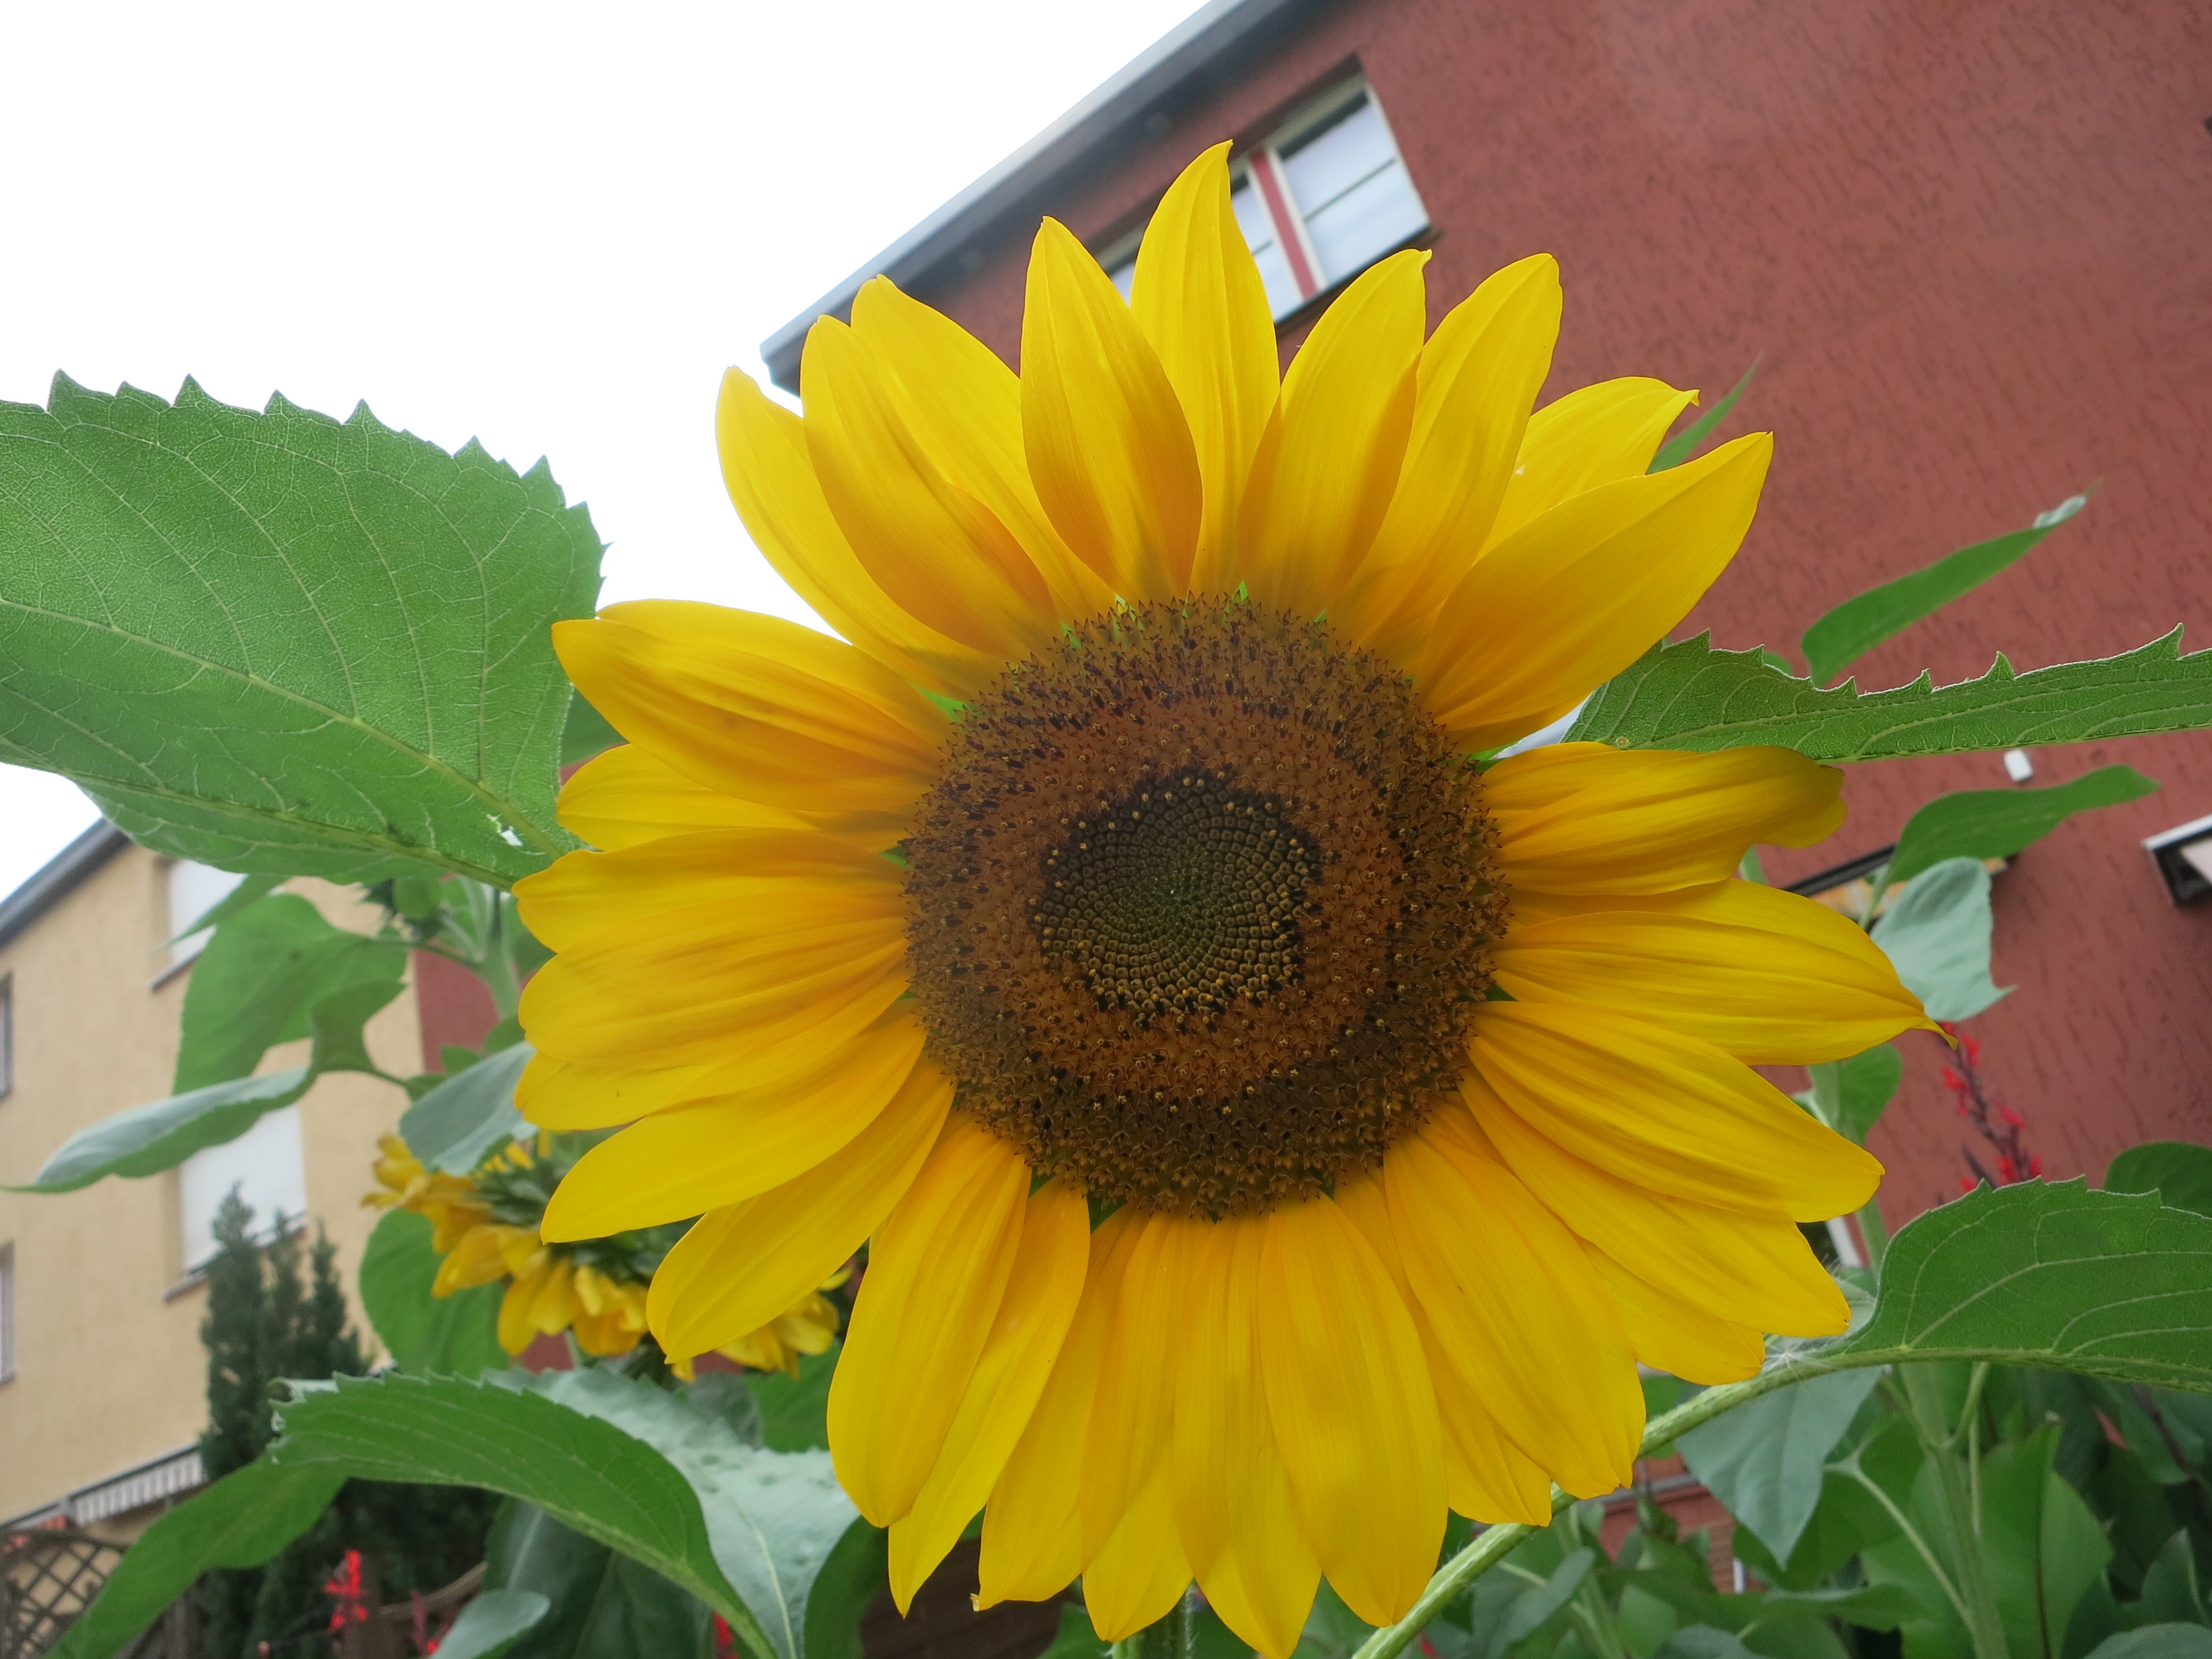
plant, flower, petal, summer, floral, yellow, garden, flora, sunflower, vegetarian food, yellow flowers, flowering plant, daisy family, asterales, sunflower seed, annual plant, land plant